The New York Times Building

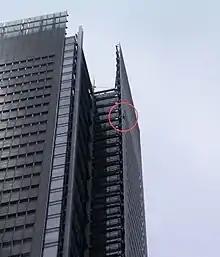
Alain Robert climbs the New York Times building on June 5, 2008

On the Eighth Avenue elevation is a sign with the logo of "The New York Times", designed by Michael Bierut of Pentagram. Measuring long, the logo consists of the "Times" name in the Fraktur font at a 10,116-point size. The logo itself is made of 959 custom aluminum sleeves measuring about in diameter; these are wrapped around the ceramic rods. Metal halide lamps are also mounted on the facade in front of the rods. They are painted yellow to resemble the taxis of New York City.